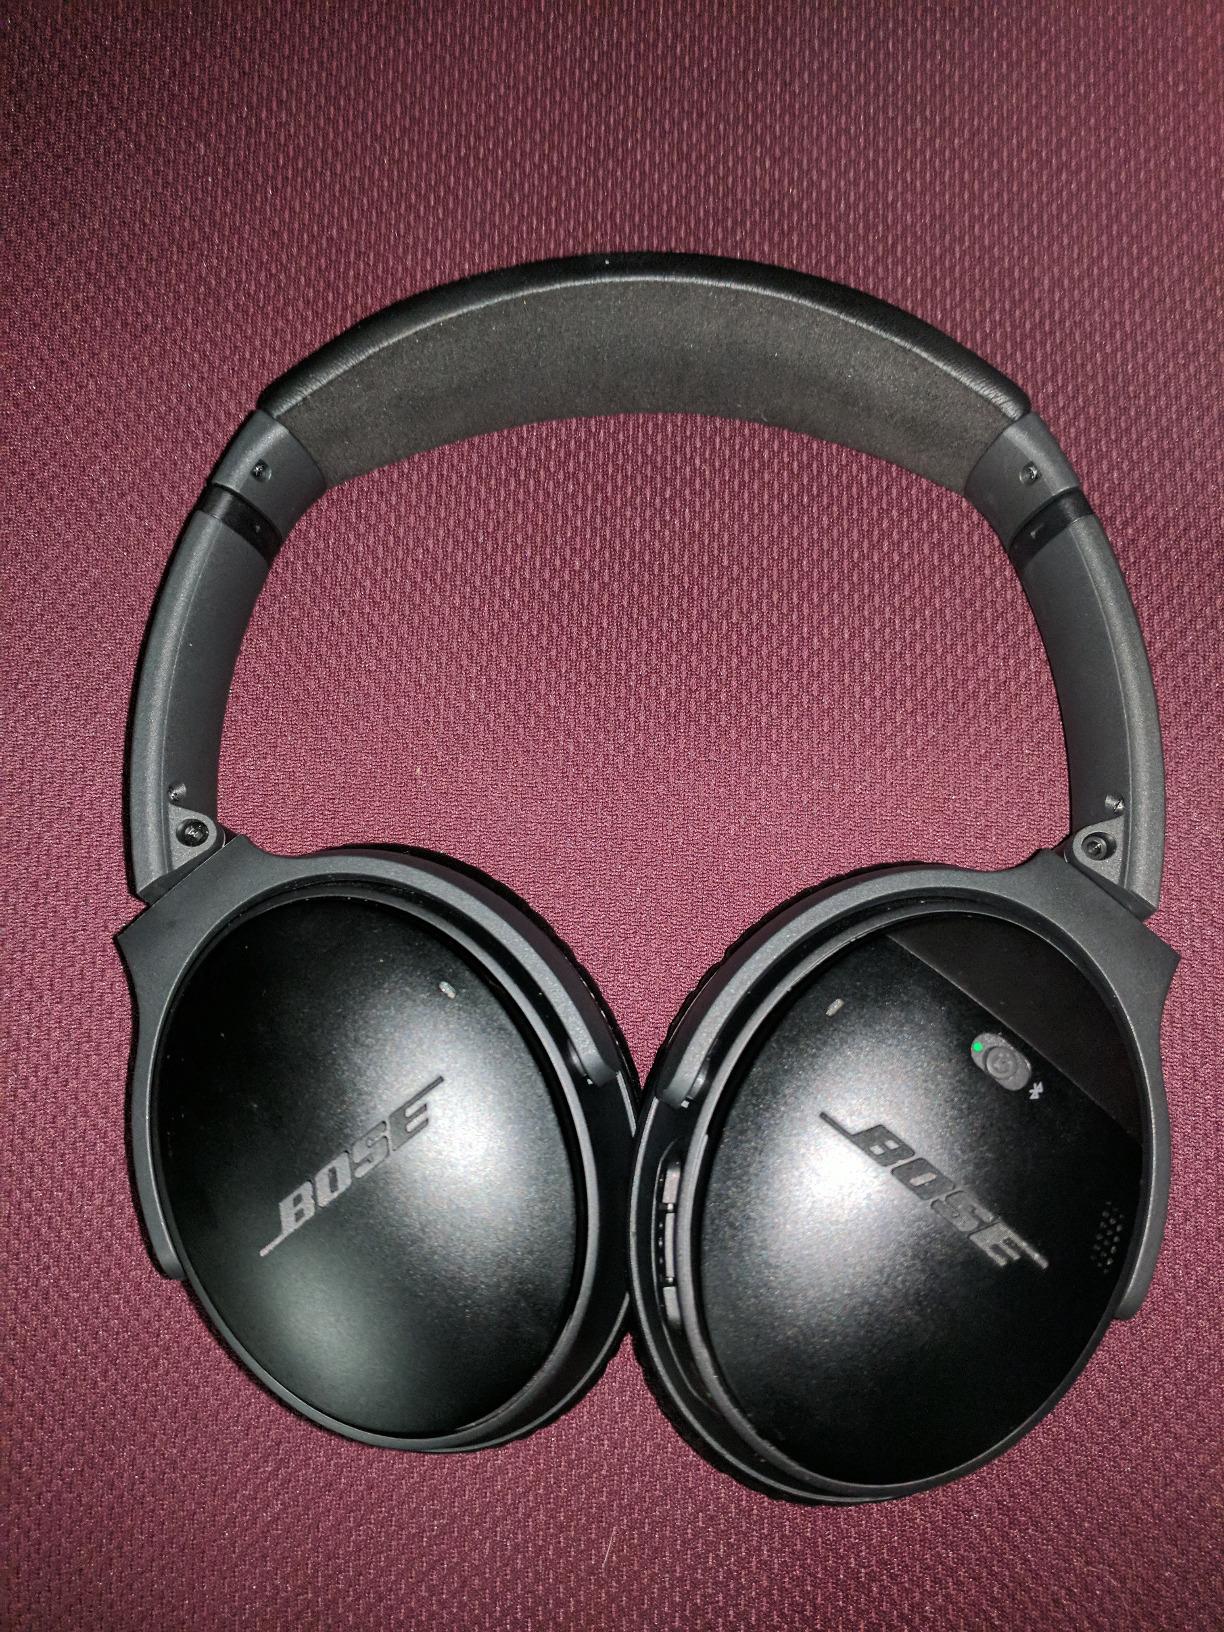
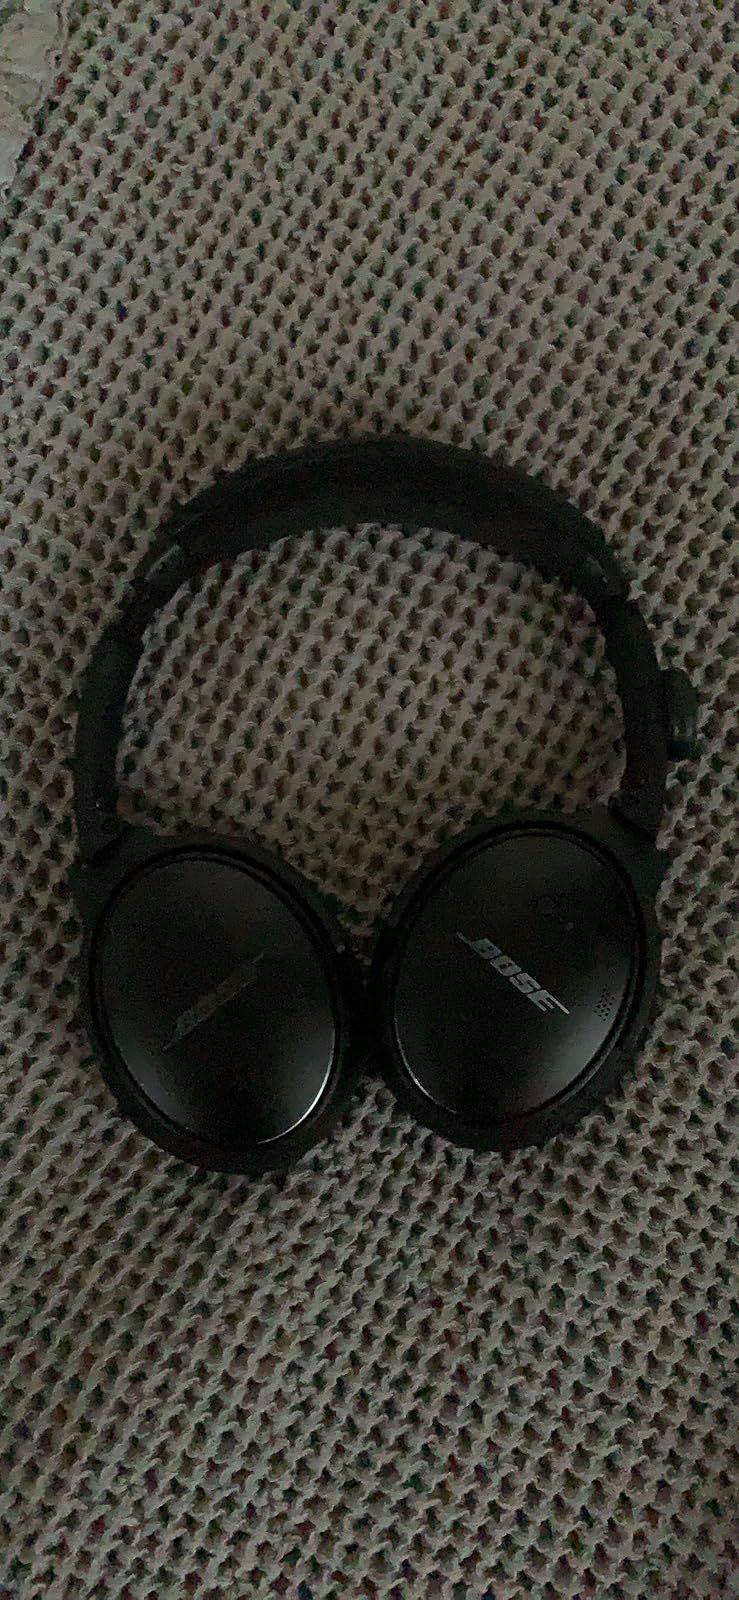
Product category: headphones
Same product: yes